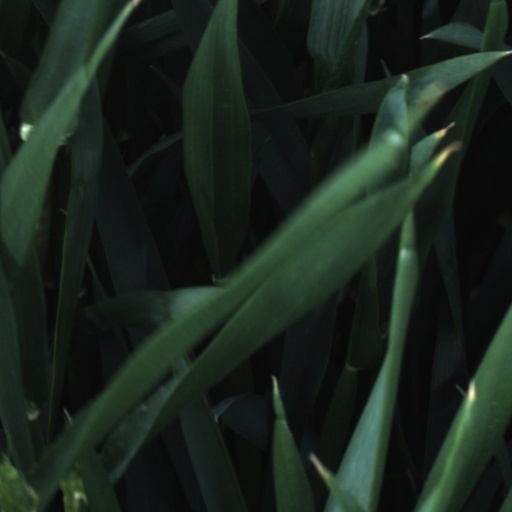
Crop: wheat